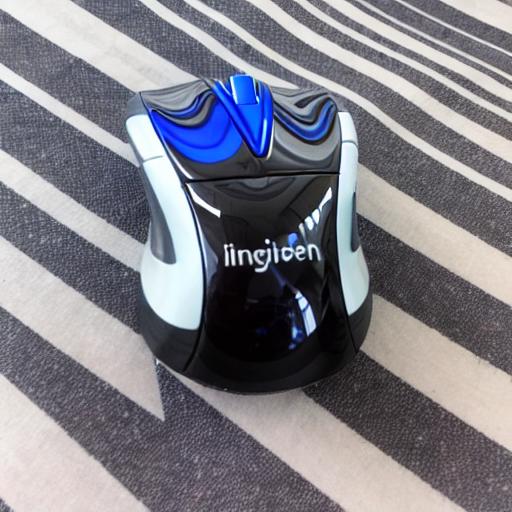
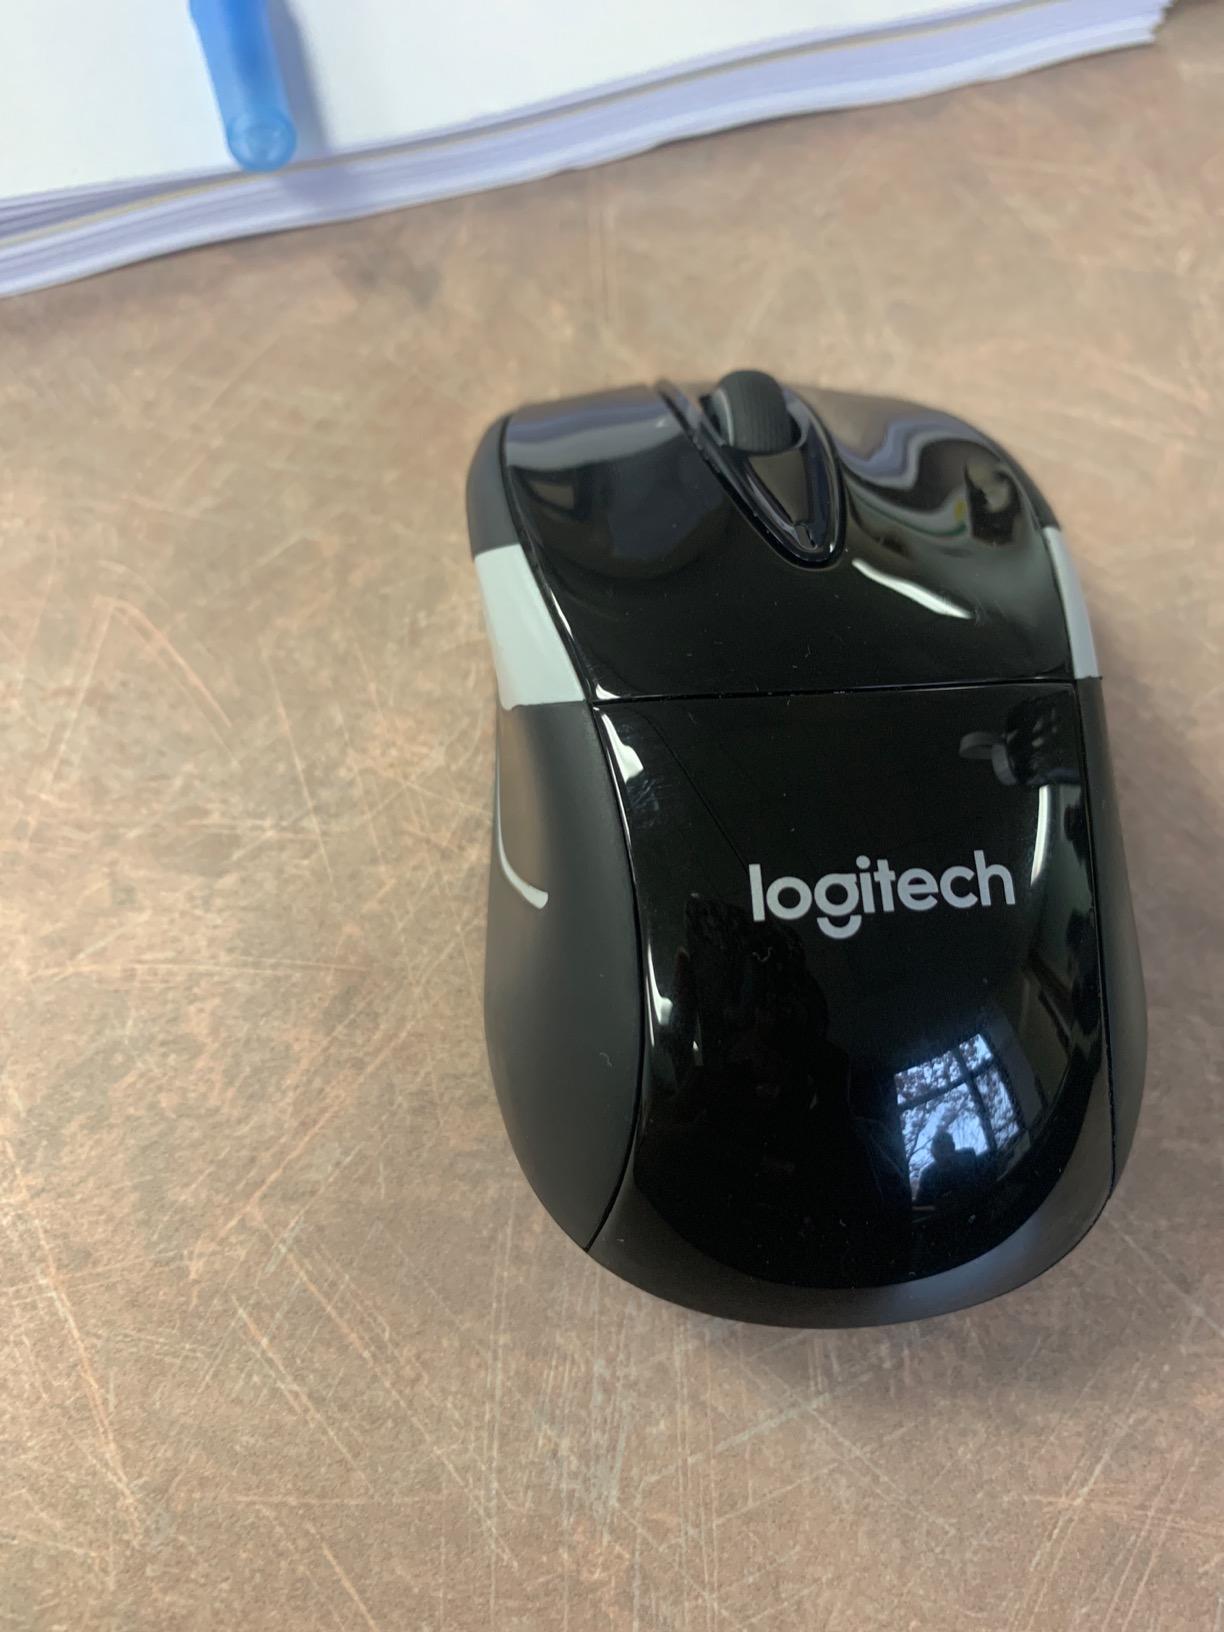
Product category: mouse
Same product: no